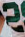
Number: 2